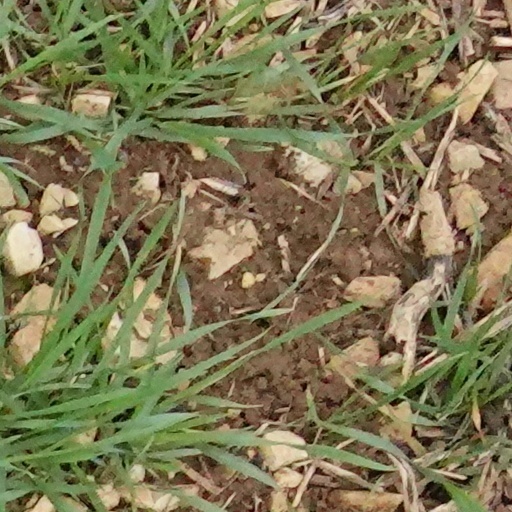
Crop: wheat